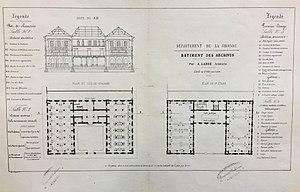
Plan du projet de construction par Pierre-August Labbé
L'hôtel des archives départementales de la Gironde est un bâtiment de la ville de Bordeaux dans le département de la Gironde, en France. L'hôtel des Archives départementales de la Gironde est inscrit à l'inventaire supplémentaire des monuments historiques depuis 1998.